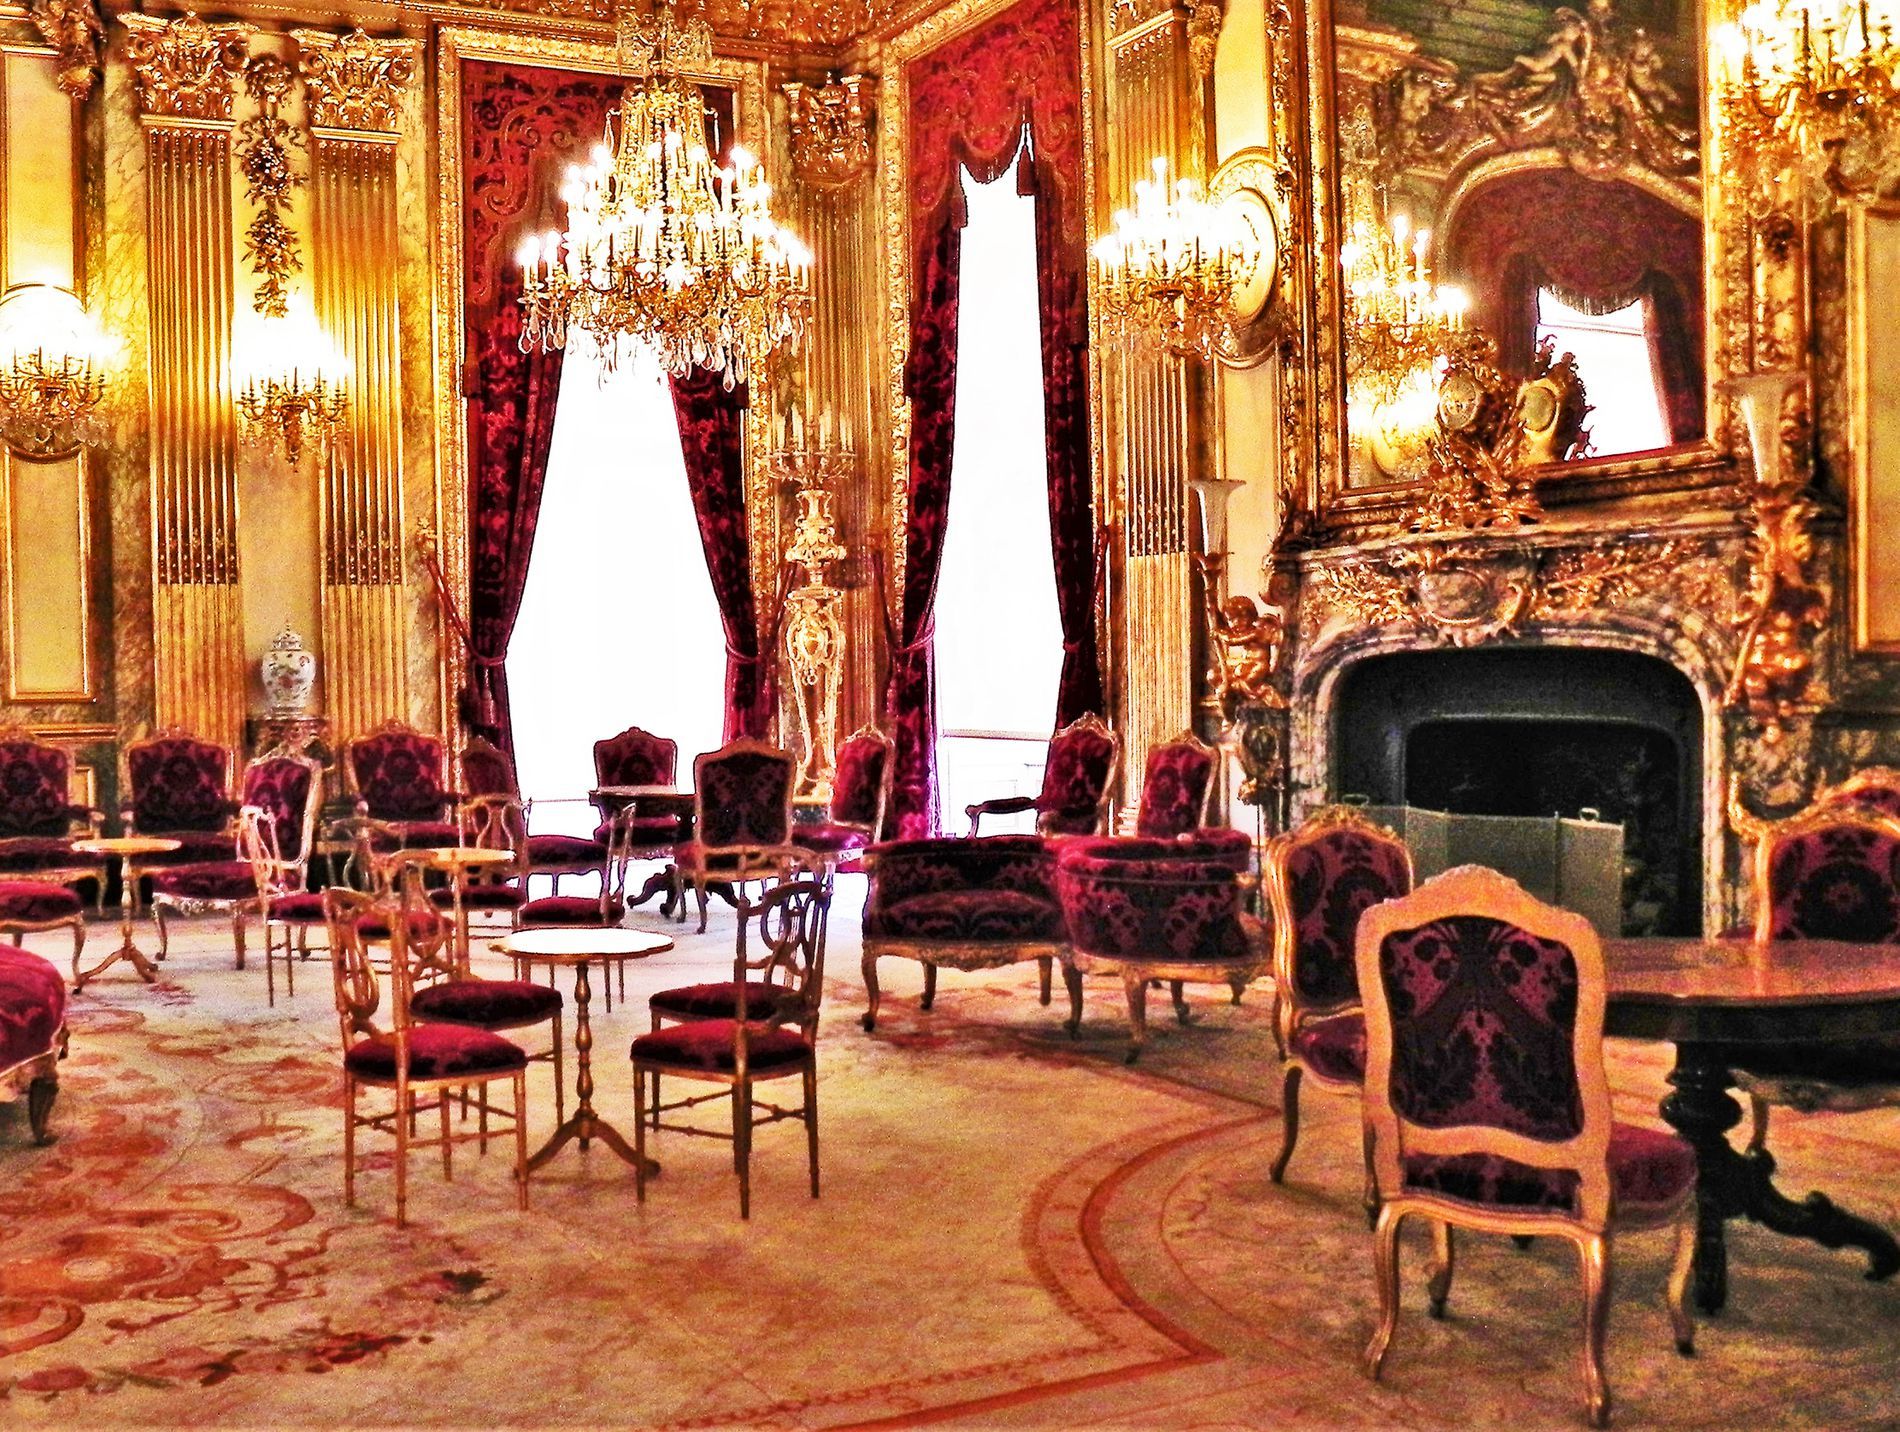
Royal decor
A lavish royal living room decorated with golden walls, red furniture, crystal chandeliers, an ornate fireplace, and luxurious carpets.
In the distance, a royal salon is distinguished by the luxurious architectural ornamentation, from the ornate gold walls to the sparkling crystal chandeliers and large windows that offer lighting, as well as the ornately carved marble hearth and tightly patterned carpet, with a formal and stately atmosphere conveyed by a mood that suggests luxury and sophistication. The color scheme varies from gold and dark red with highlights of white and gray. The photography style is interior architectural, focusing on the architectural features, with interior lighting that highlights the carvings and ornaments.
Labels: Indoors, Reception, Reception Room, Room, Waiting Room, Architecture, Building, Dining Room, Dining Table, Furniture, Table, Home Decor, Chair, Chandelier, Lamp, Living Room, Interior Design, Person, Housing, Desk, Throne, Lighting, Fireplace, golden wall, red curtains, mirrors, carpet, window, chairs
Camera: NIKON COOLPIX P100
Aperture: F2.8
Exposure: 1/32 sec
ISO: 272
Focal length: 4.6 mm